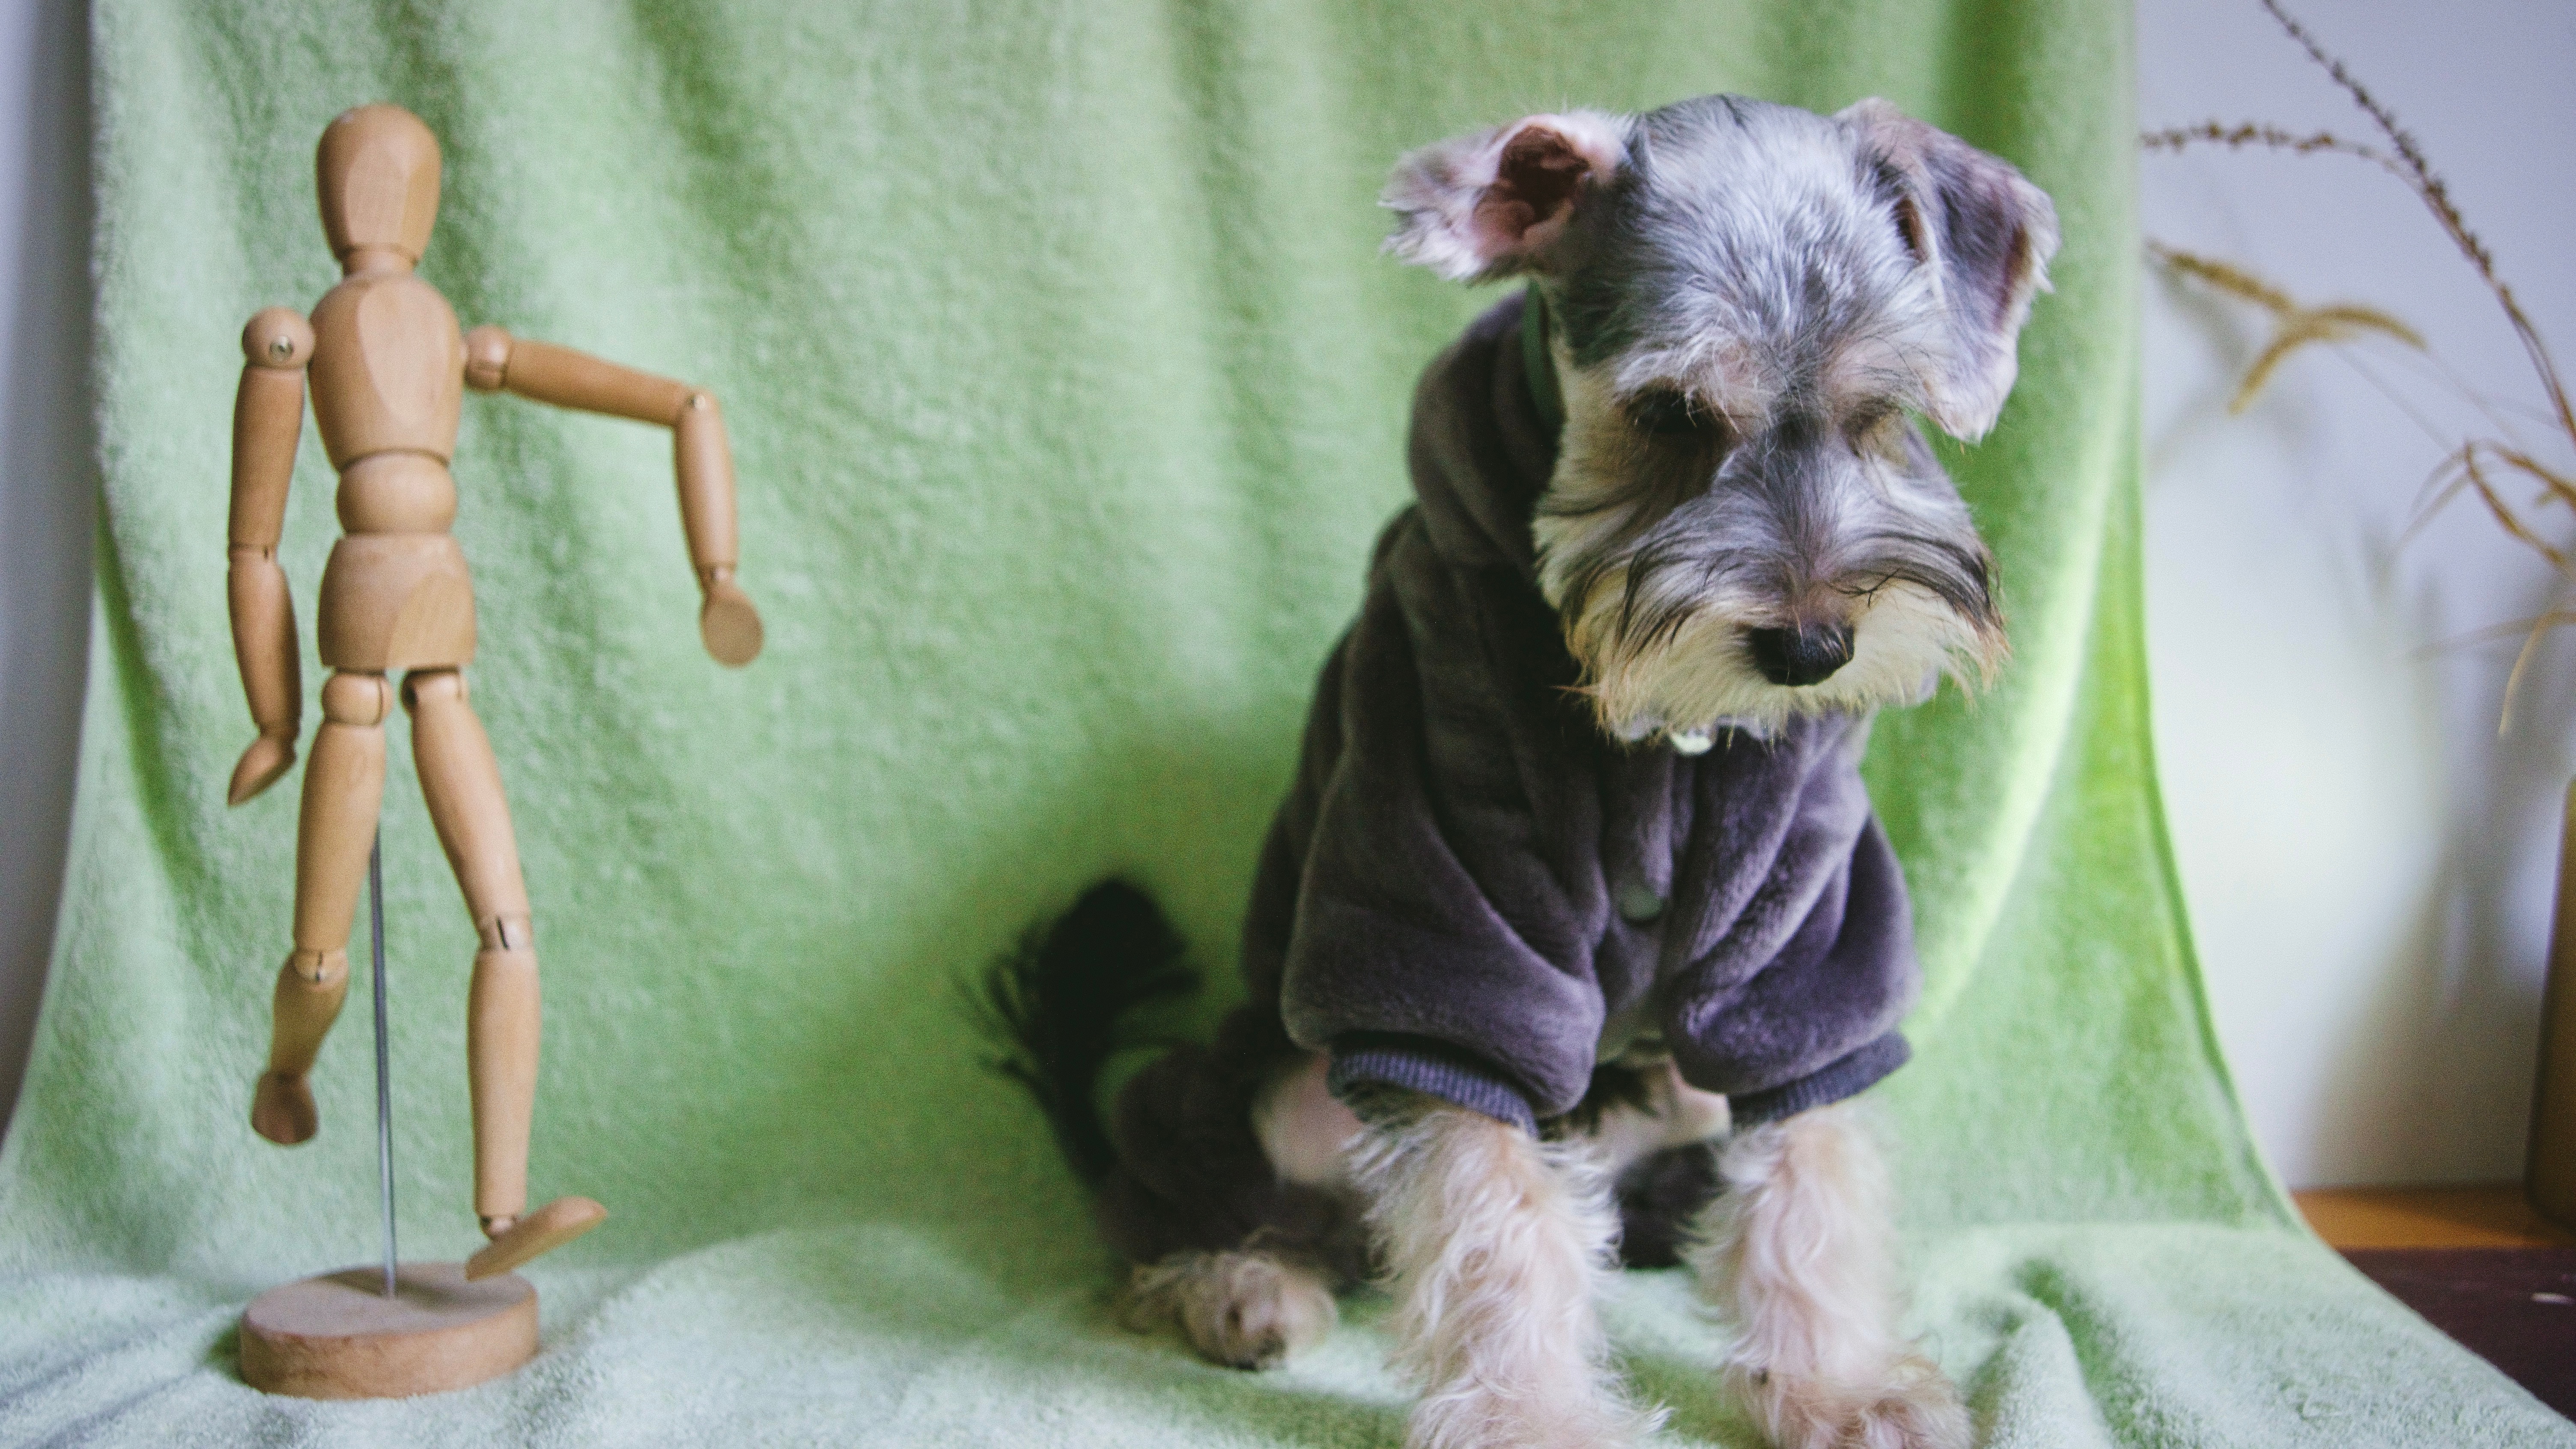
dog, mammal, vertebrate, schnauzer, dog like mammal